Ezentis Group

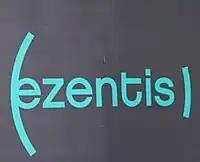
Ezentis Group

Ezentis (formerly Avánzit) is a Seville-based business group listed on the Madrid and Bilbao stock exchanges. It has over 50 years’ experience in the technology, infrastructure and telecommunications sectors.